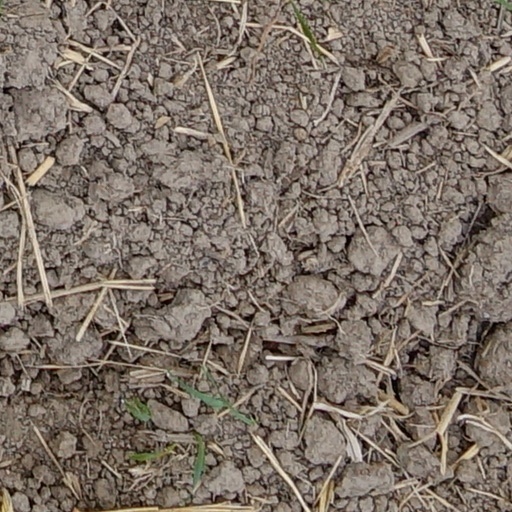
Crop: wheat